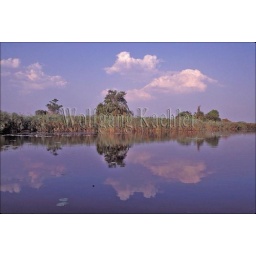
Botswana, okavango delta, near jedibe, clouds reflecting in water